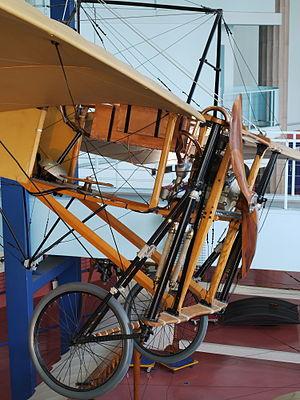
Blériot XI équipé d'un moteur Anzani, Musée de l'Air et de l'Espace, Paris Le Bourget (France)